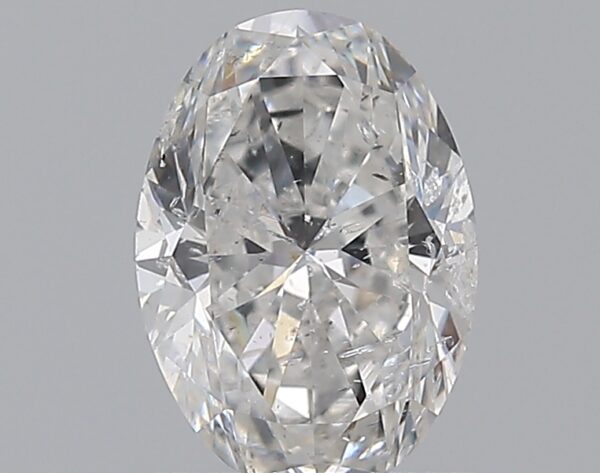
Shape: oval
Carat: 0.75
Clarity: SI2
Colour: E
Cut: EX
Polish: EX
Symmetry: VG
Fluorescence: N
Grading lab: GIA
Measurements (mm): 7.3 x 4.93 x 3.14